Court cairn

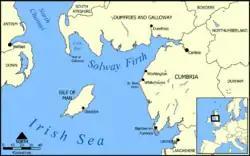
Map of the Solway Firth

Burial tombs in Scotland are known as Clyde cairns or Clyde-Carlingford cairns. Generally considered to be the earliest chambered cairns in Scotland, more than 100 Clyde cairns have been found to date. The "Clyde" name is derived from the first discovery of courtyard type burial monuments in the Firth of Clyde region of southwest Scotland. The ancient monuments are distributed from the Solway Firth area north to the southern Hebrides, in the counties of Argyll and Dumfries and Galloway. A few Clyde Cairns have been recorded in North Uist in the Outer Hebrides.